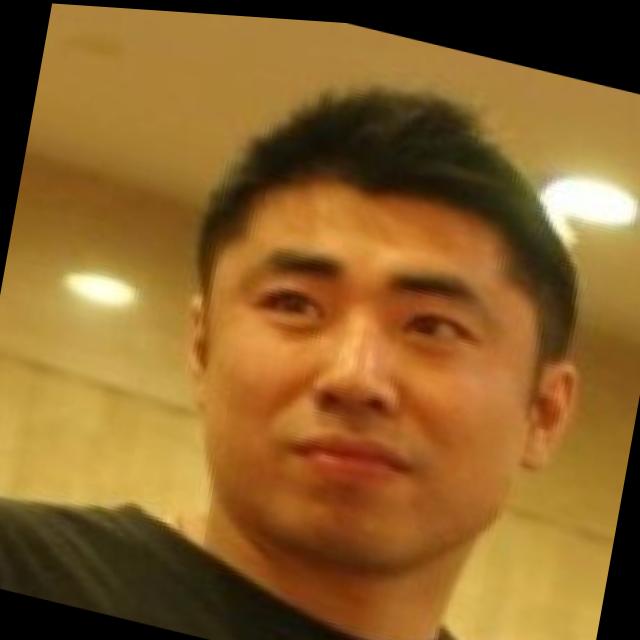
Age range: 21-44